Lithuanian Soviet Socialist Republic

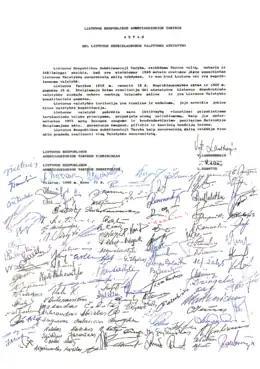
Act of the Re-Establishment of the State of Lithuania with signatures of the delegates

In the 1980s, the USSR sank into a deep economic crisis. In 1985, Mikhail Gorbachev was elected head of the USSR's Communist party and undertook internal reforms which had the effect of liberalising society (whilst actually increasing the economic chaos) and a new approach to foreign policy that effectively ended the Cold War. This encouraged the activity of anti-communist movements within the USSR, the LSSR included. On 23 August 1987, the Lithuanian Liberty League initiated an unsanctioned meeting in front of the monument to Adomas Mickevičius in Vilnius. At the meeting, the Molotov–Ribbentrop pact was condemned for the first time in public. The meeting and the speeches made at it were widely reported by western radio stations. Also meeting was reported by Central Television and even TV Vilnius.